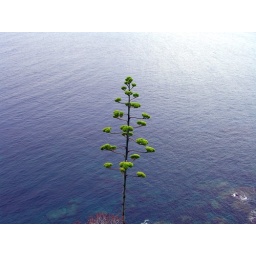
plant over water